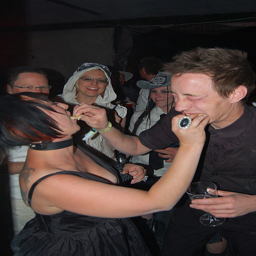
A couple is feeding each other food in their mouths while other people watch.
A couple feeding each other while other people are watching.
A man and a woman feeding some cake to  each other.
The man and woman are shoving food into each other's mouths.
A couple feeding each other standing in a room.